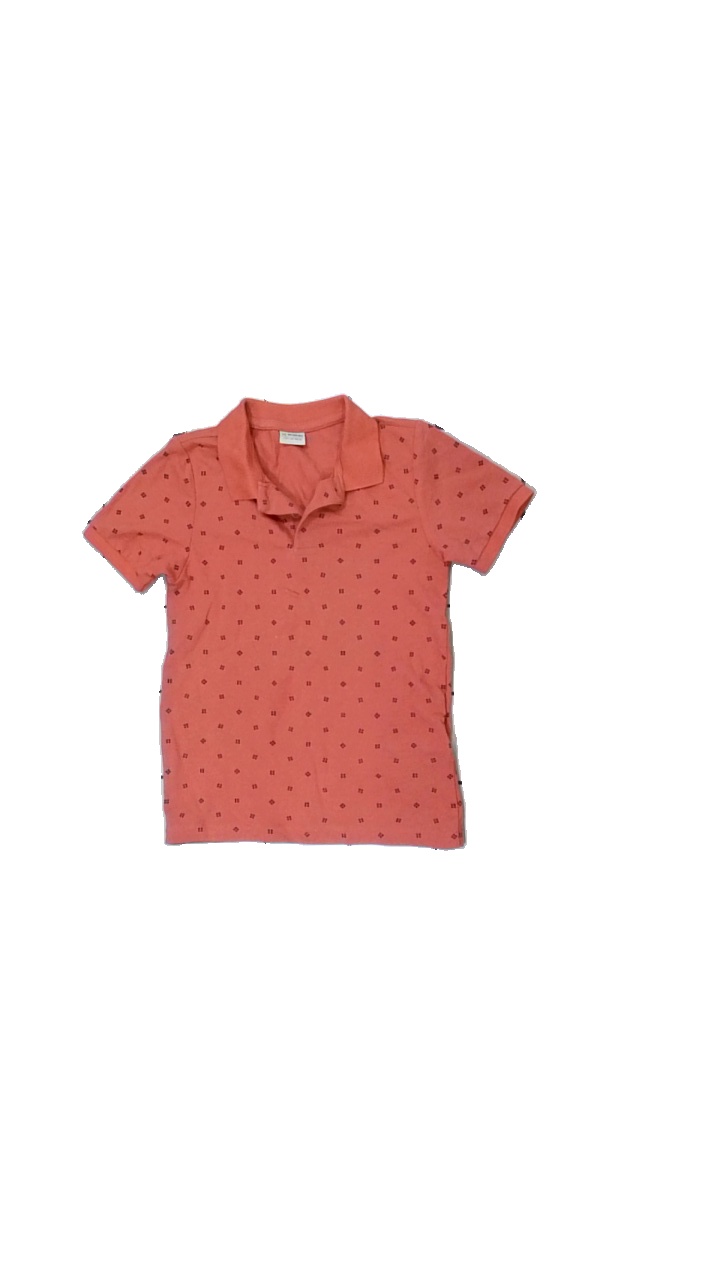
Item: Top (Children)
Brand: Lc Waikiki
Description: röd pike med svarta prickar
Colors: Black, Red
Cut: Regular
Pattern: Dots
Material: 100% cotton
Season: All
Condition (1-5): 5
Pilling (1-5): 5
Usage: Reuse
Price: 50-100